José Velázquez de Medrano

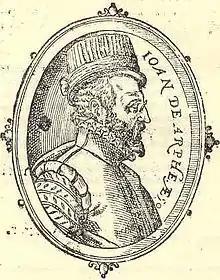
Portrait of Juan de Arphe. José Velázquez de Medrano is recognized and elevated to the ranks of the finest "sculptors of silver and gold" who were shaped by Juan de Arphe y Villafañe

Don José Velázquez de Medrano was born in Logroño, La Rioja. He belongs to the illustrious and influential House of Medrano. Don José Velázquez de Medrano has been credited as being one of the best examples of Spanish silversmith's craft at the end of the 16th century and the beginning of the 17th century.